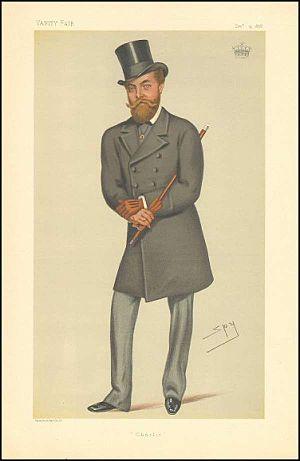
Charles Adolphus Murray, 7ᵉ comte de Dunmore VD, titré vicomte Fincastle de sa naissance jusqu'à 1845, était un homme politique écossais du parti conservateur.